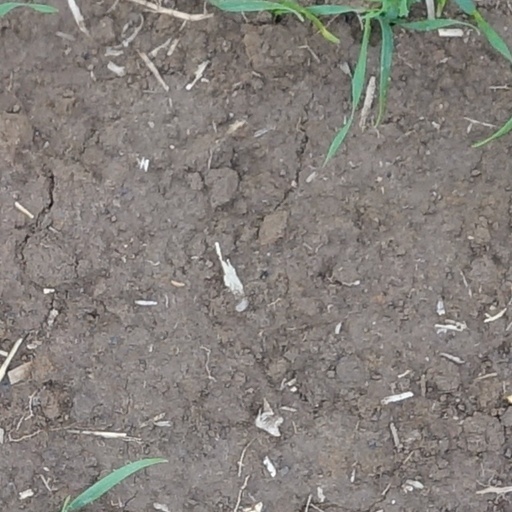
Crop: wheat